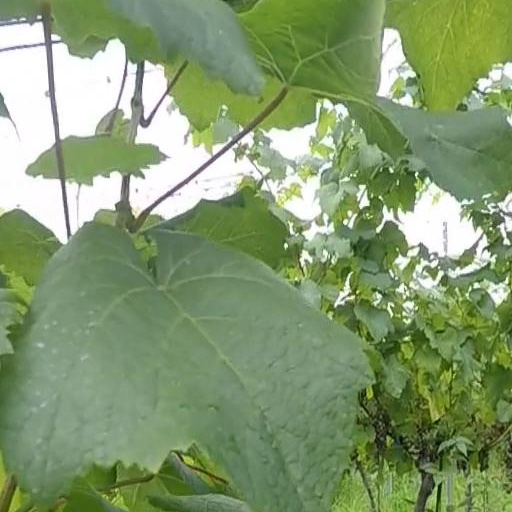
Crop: grape